Max Planck Institute for Solar System Research

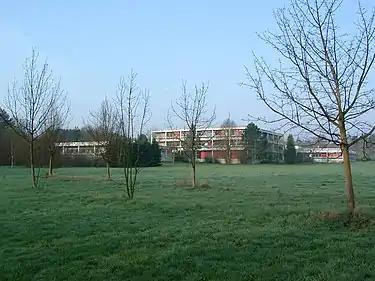
Max Planck Institute for Solar System Research – April 2006

The institute was founded by Walter Dieminger, who was head of the Luftwaffe test center at Rechlin at the Müritz from 1934 onwards. Erich Regener was cofounder. After being renamed to the "Centre for Radio Transmission" in 1943 and moving to Leobersdorf in 1944, the institute was united with the Fraunhofer institute from Freiburg at Ried in the Innkreis. After the war an Allied commission decided to move the institute to Lindau am Harz, where buildings of the Technical University of Hannover already existed. The convoy arrived on the 2nd and 3 March 1946. During 1948 the radio institute of the Kaiser Wilhelm Society was transferred from the Fraunhofer Society to the Max Planck Society and renamed "Institute for Ionosphere Research" in 1949. In 1950 the US Air Force paid for the construction of an ionospheric echolot system. The full transfer from Fraunhofer to Max Planck Society and the appointment of W. Dieminger as director followed by the transfer of the Max Planck Institute of Stratosphere Research from Weisenau near Ravensburg to Lindau and another renaming to "Max Planck Institute for Aeronomy" completed the built up.